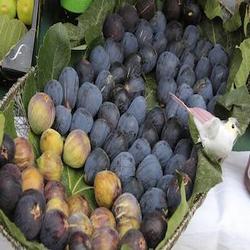
Label: Fig